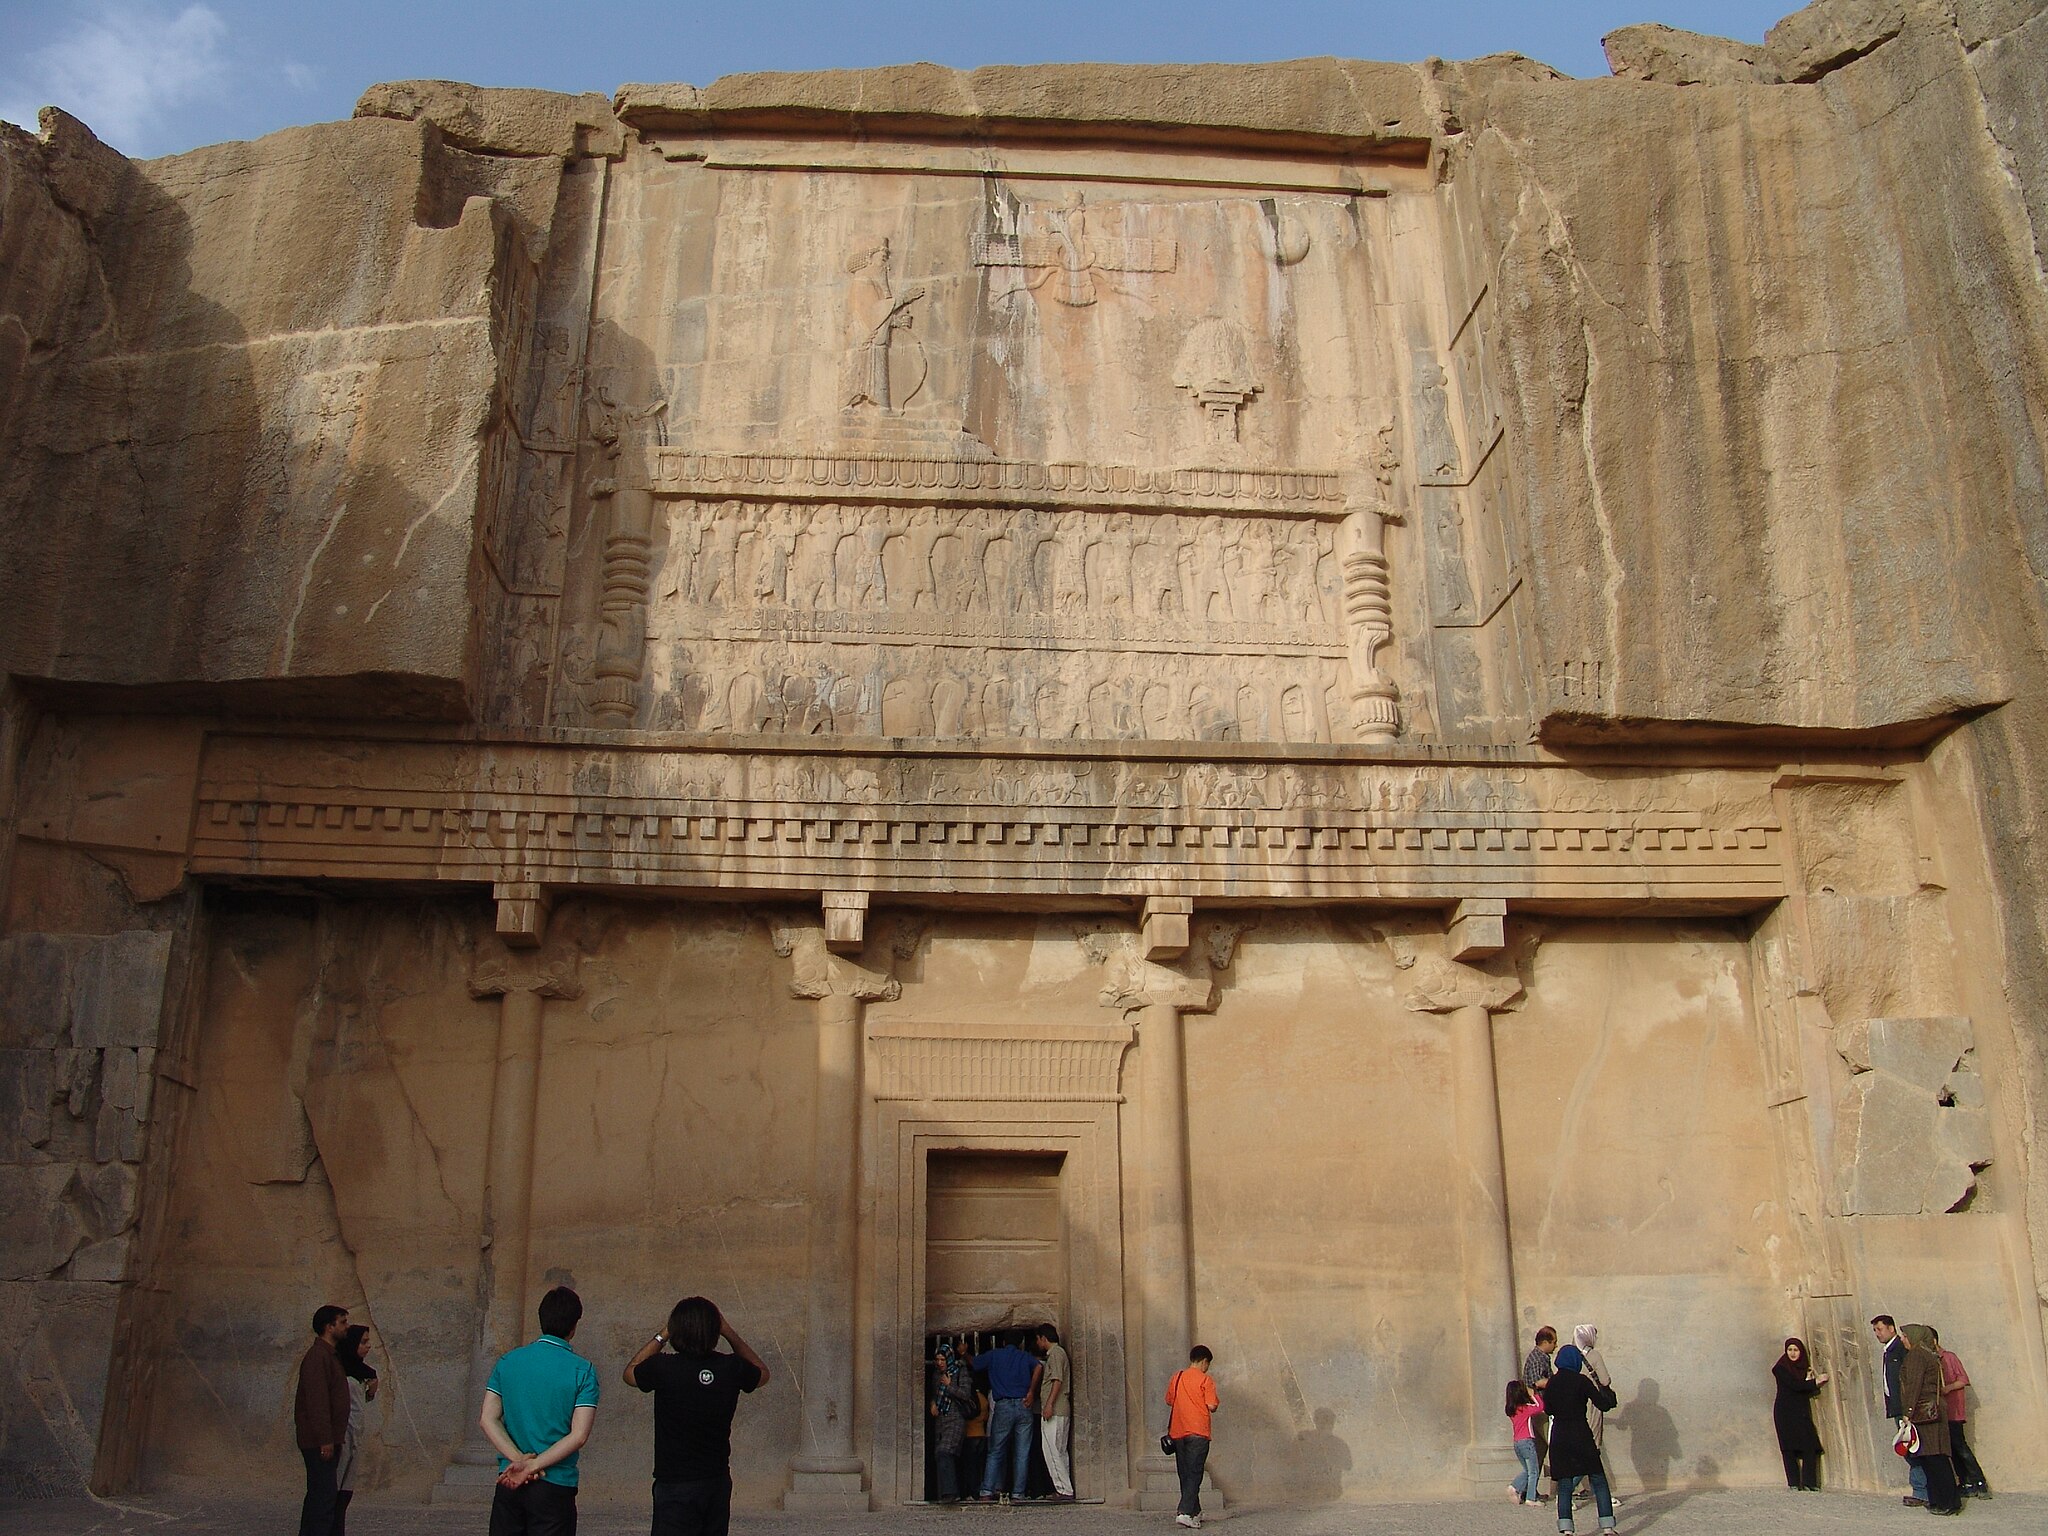
Title: Persepolis-Darafsh 1 (18)
Description: Persepolis
Date: 2008-03-19 17:07:31
Categories: GFDL, Taken with Sony DSC-F828, Tomb of Artaxerxes III, License migration redundant, Self-published work, Files with coordinates missing SDC location of creation, 2008 in Persepolis, Photos by Darafsh Kaviyani